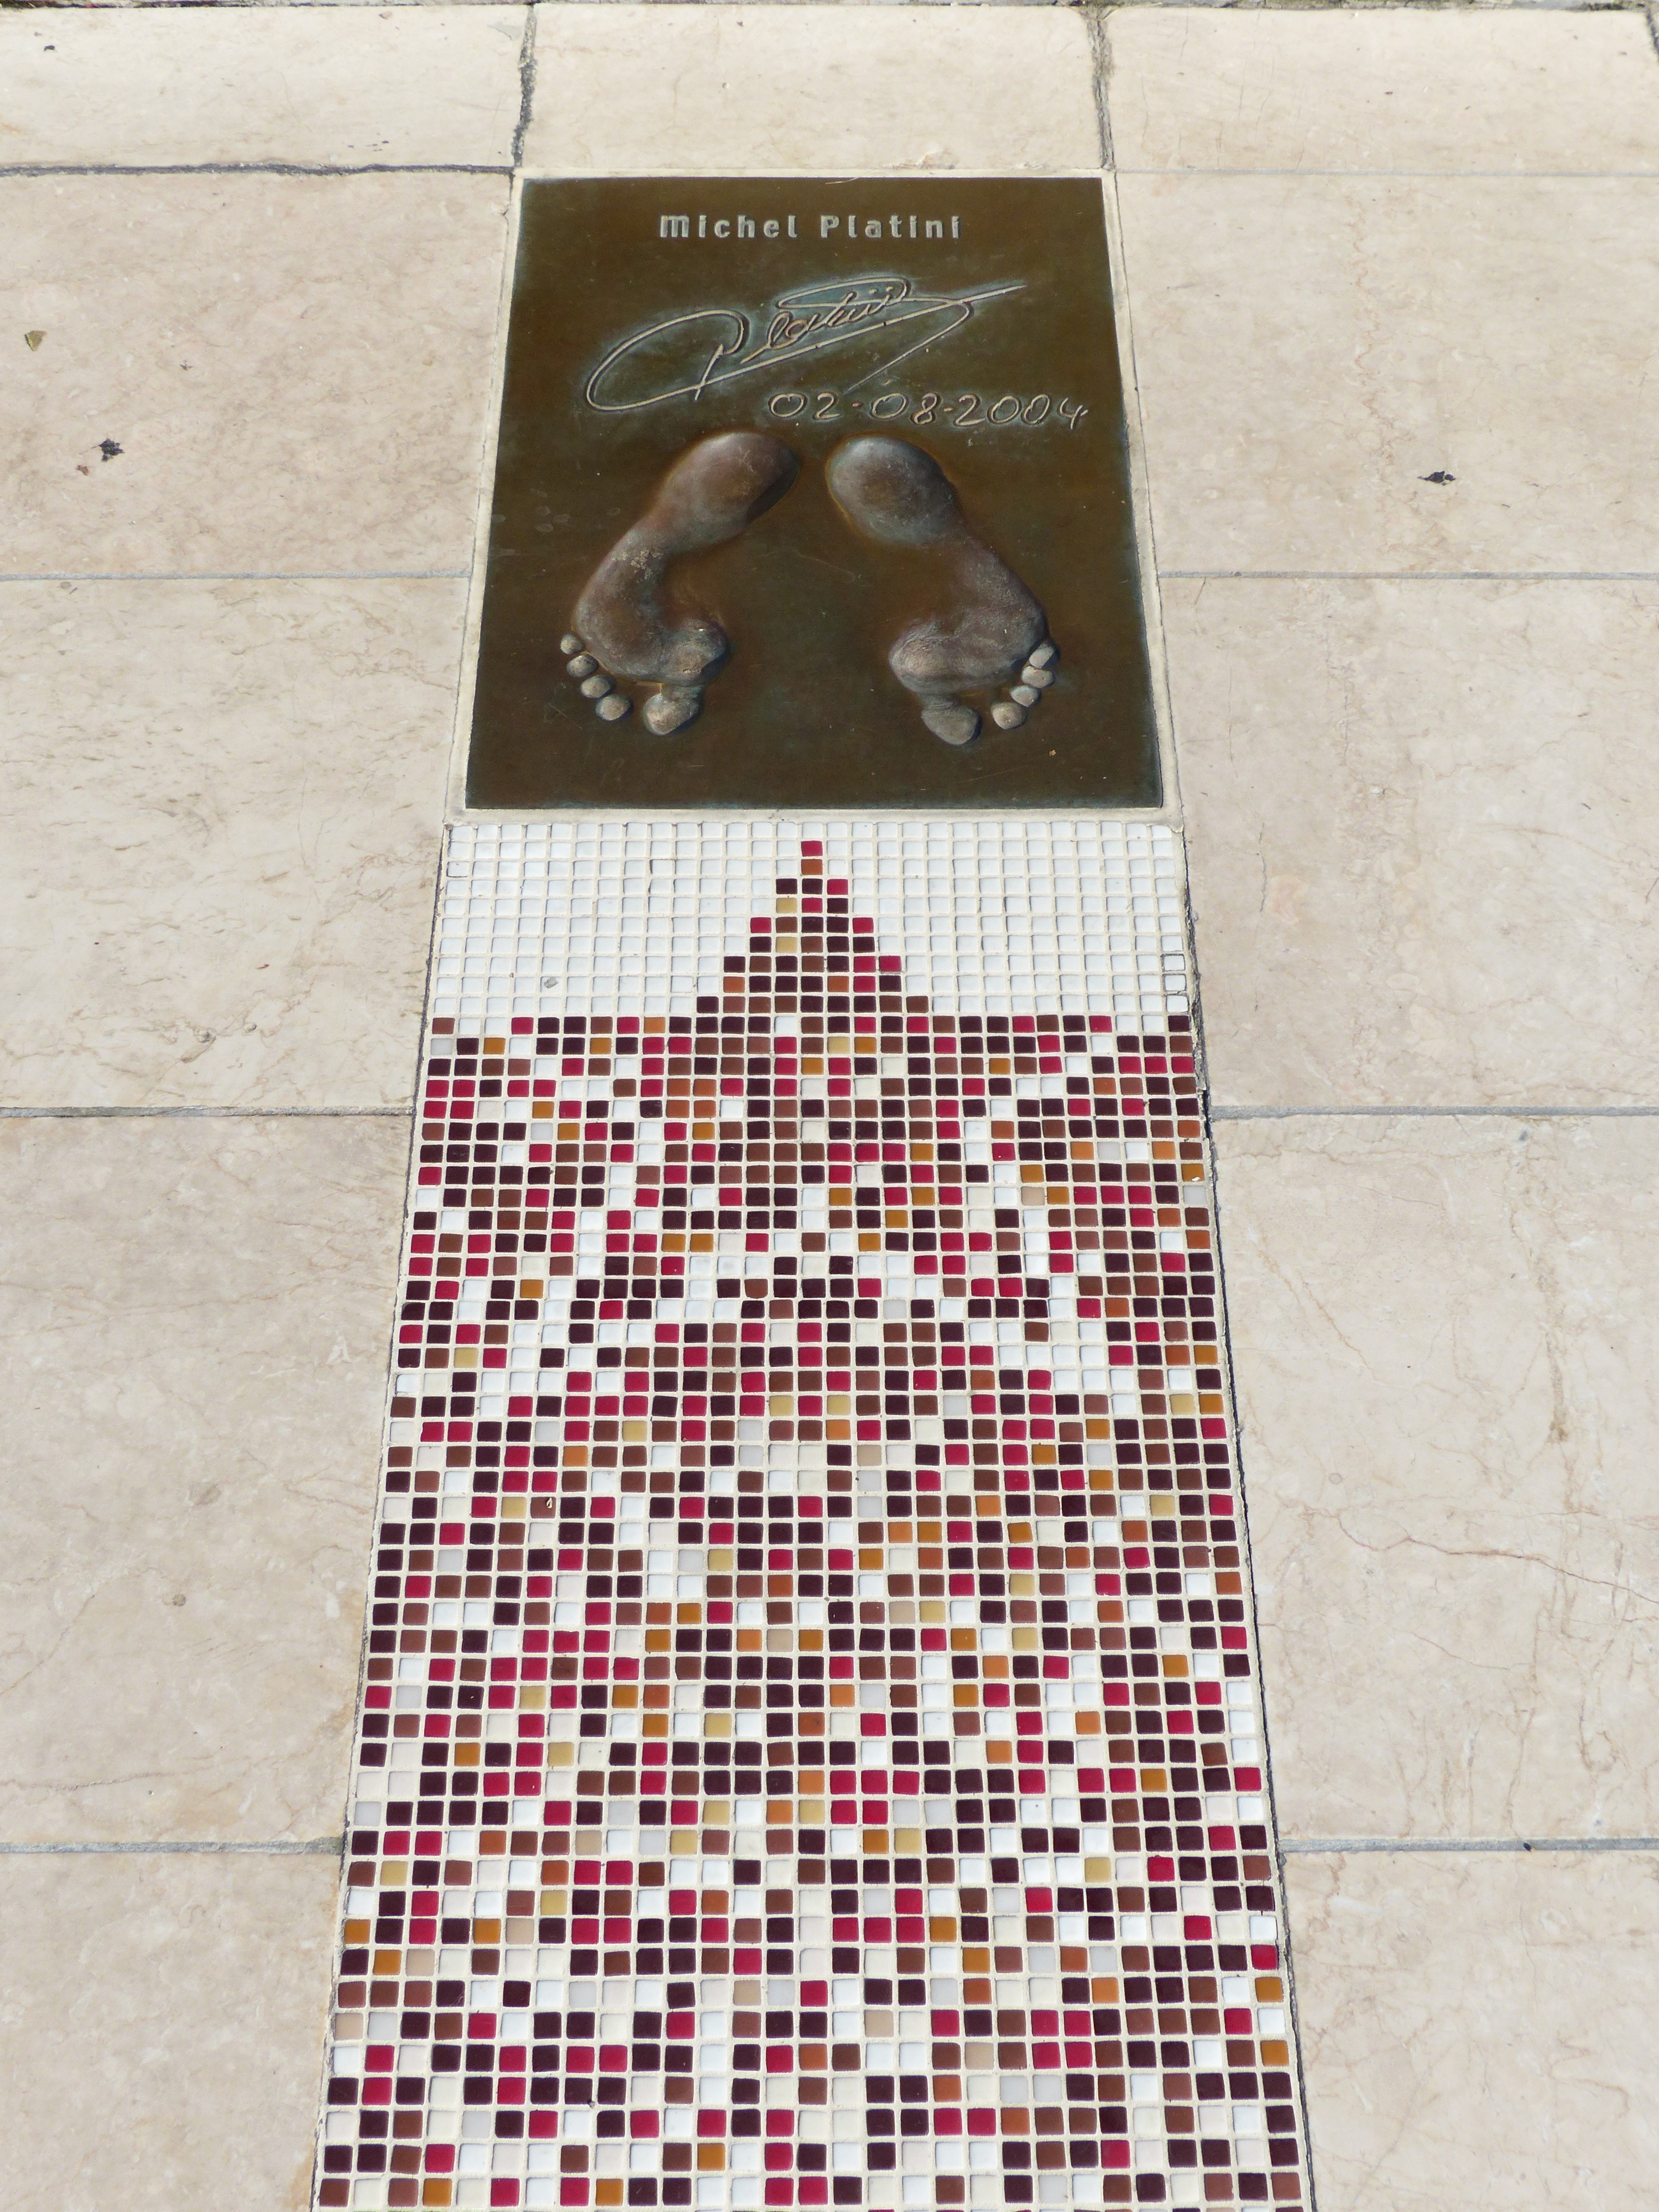
star, footprint, pattern, material, patchwork, textile, art, design, monaco, award, flooring, football player, walk of fame, golden foot, champions promenade, michel platini, platini